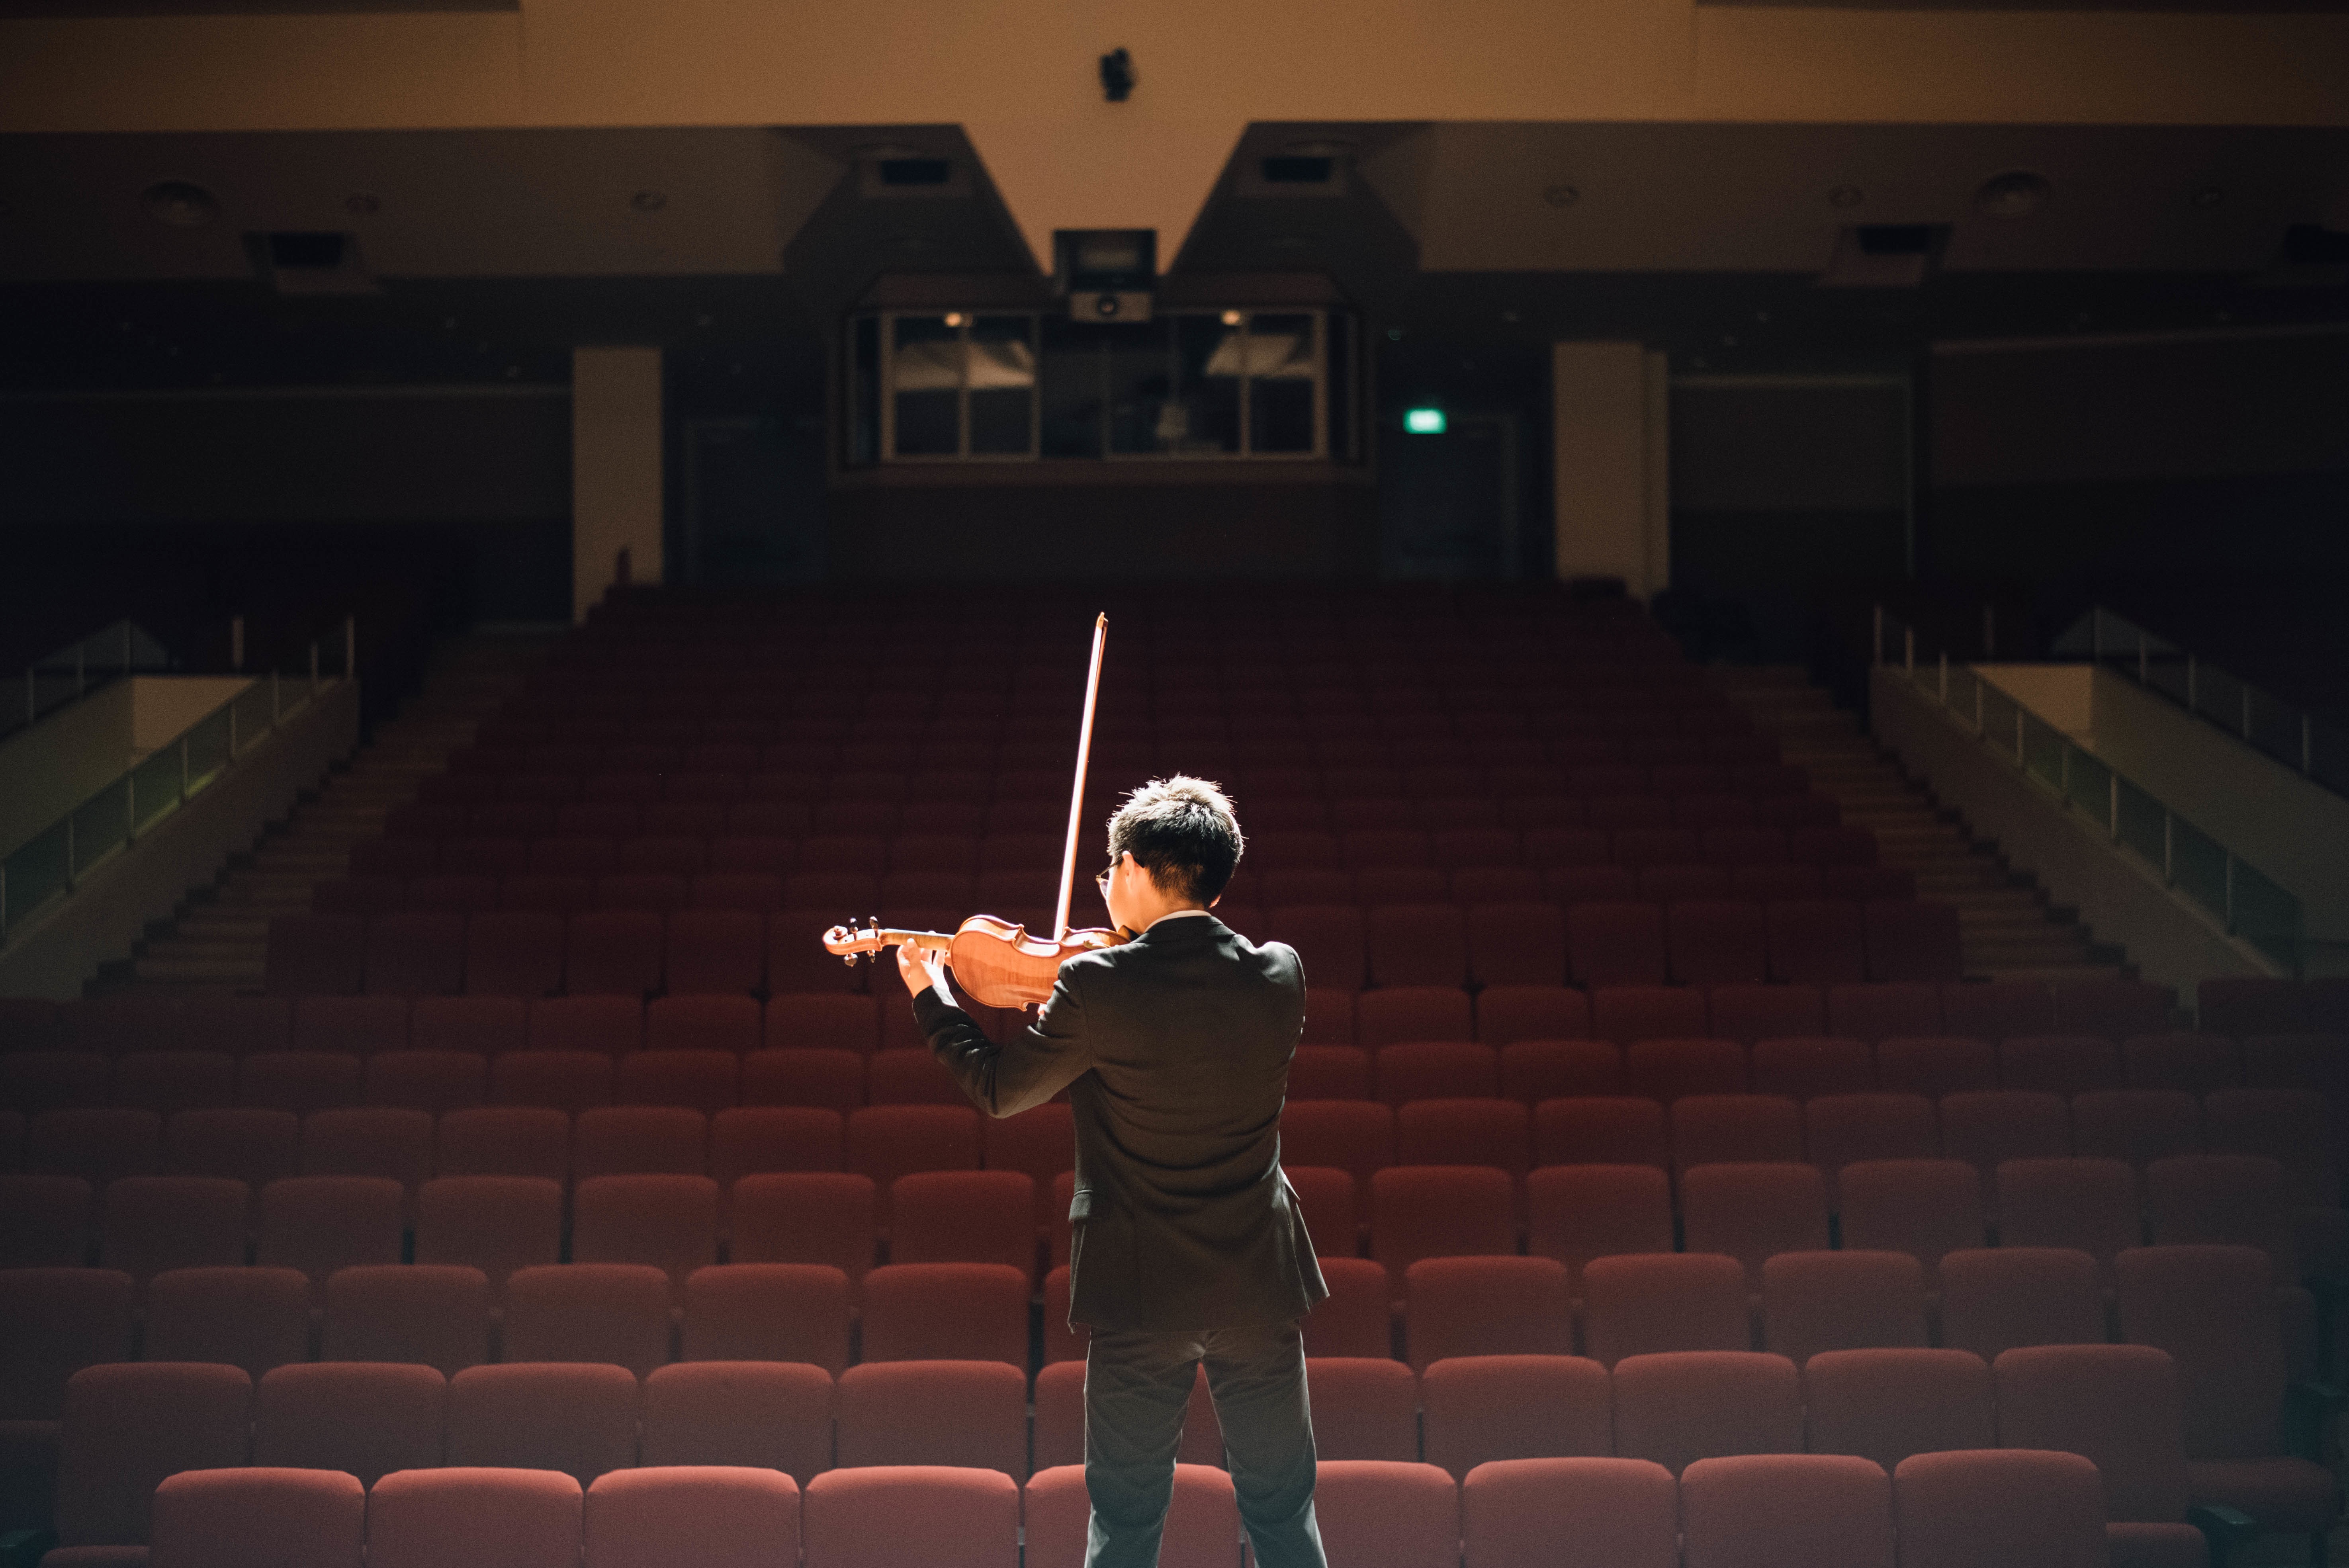
person, music, concert, darkness, performance art, violin, stage, performance, screenshot, performing arts